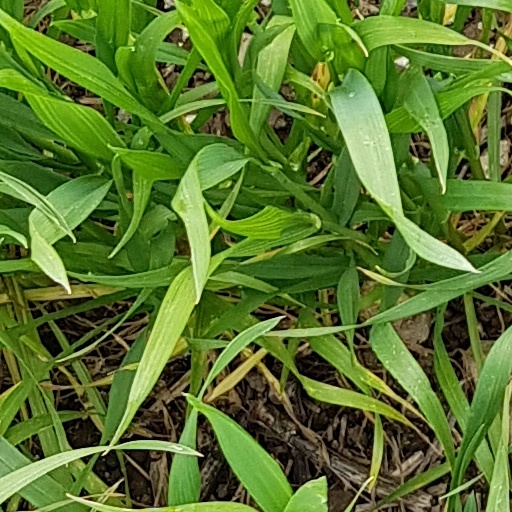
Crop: wheat